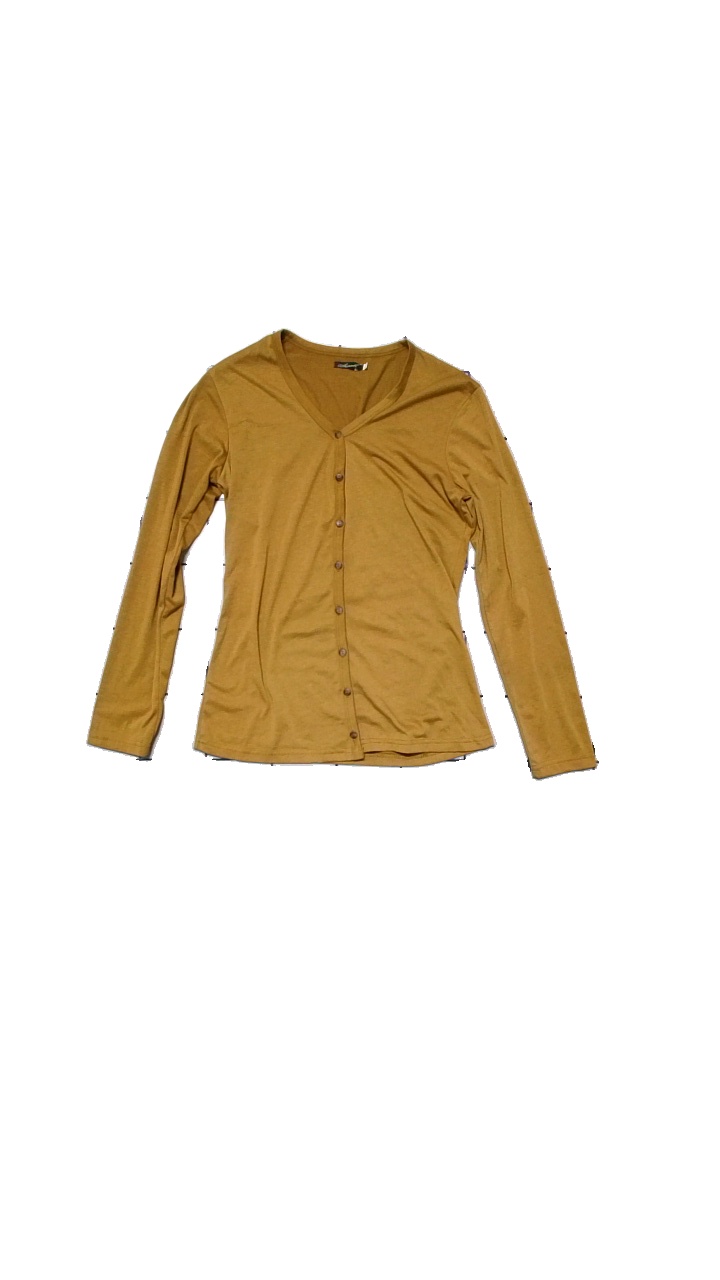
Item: Top (Ladies)
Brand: Sarah
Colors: Yellow
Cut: V-collar
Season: All
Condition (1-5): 3
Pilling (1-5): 4
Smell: Minor
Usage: Reuse
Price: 50-100